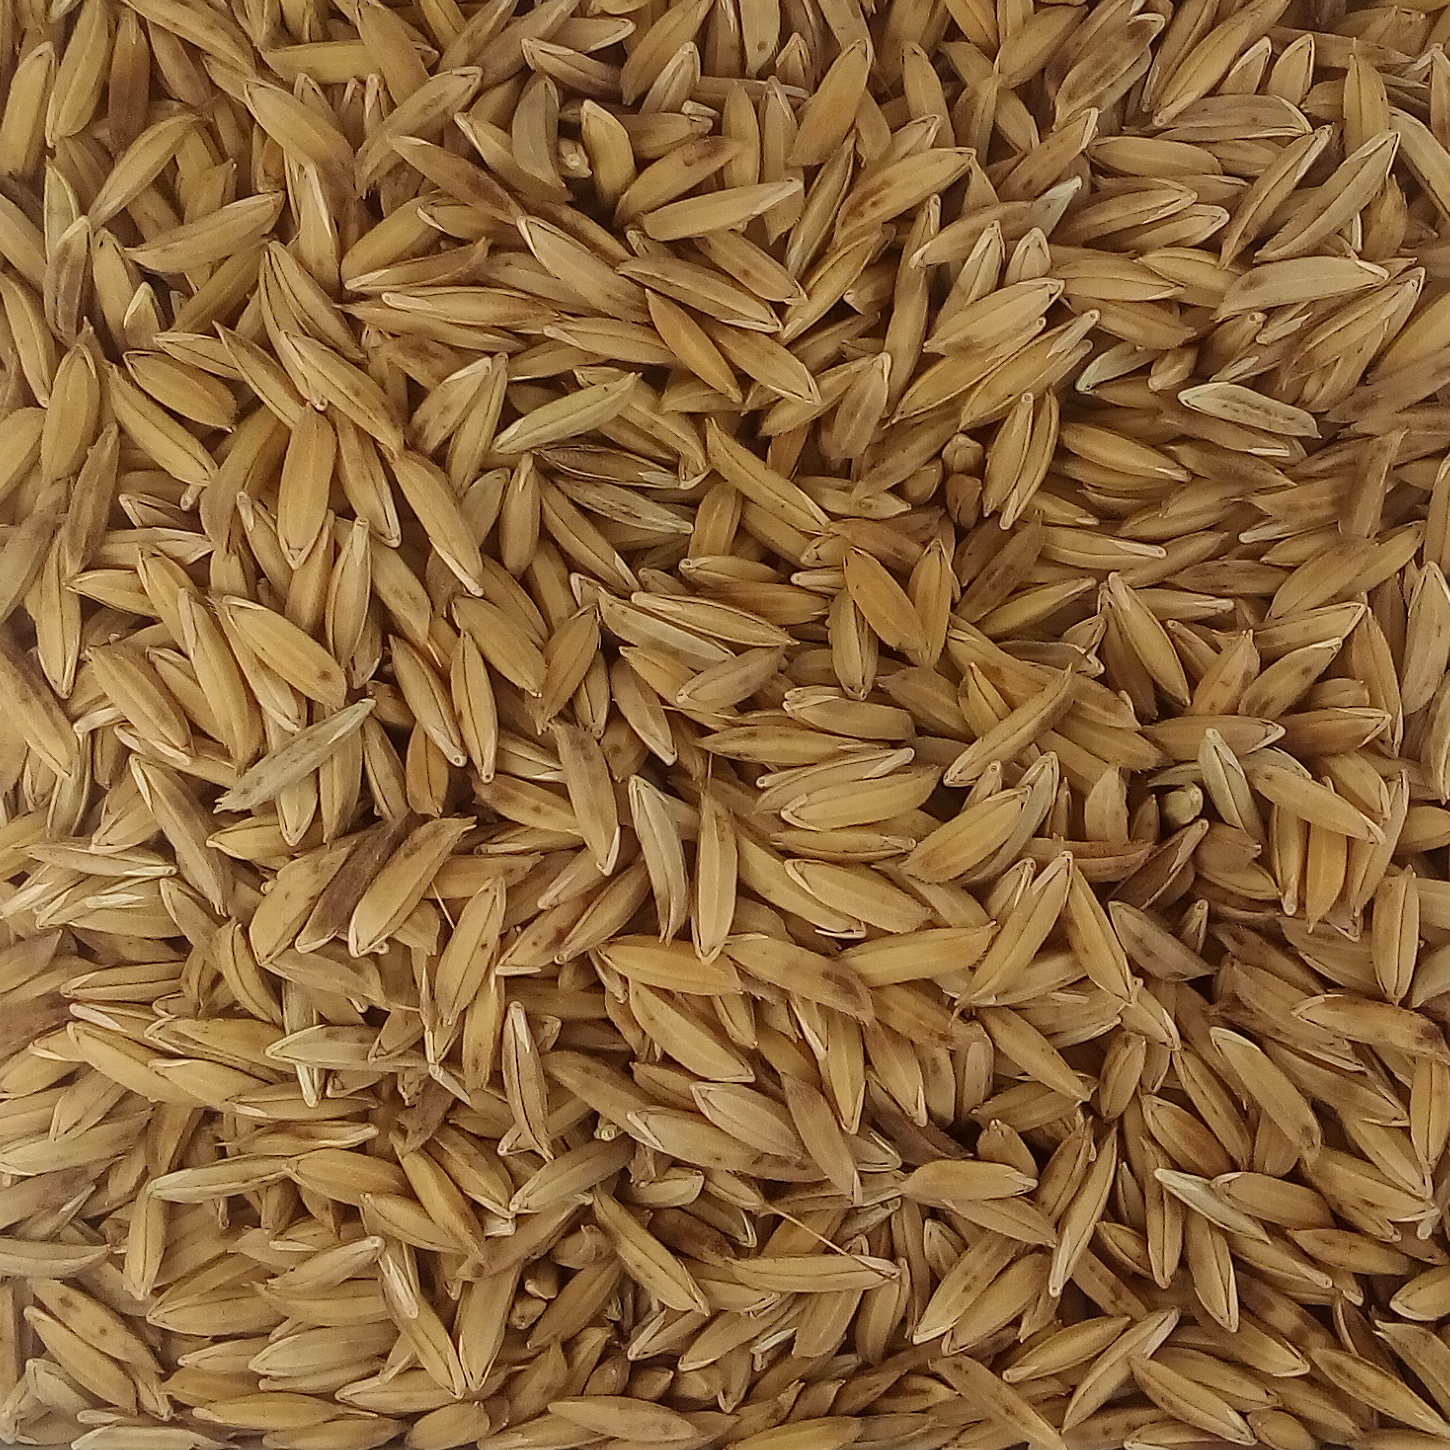
Rice seed variety: BAS_370